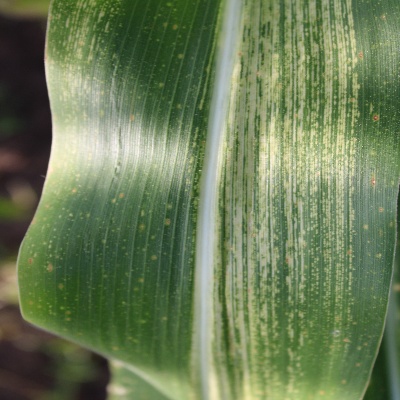
Crop: Maize
Condition: streak virus